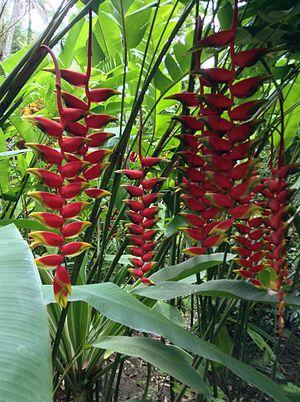
Heliconia rostrata à Ste Lucie